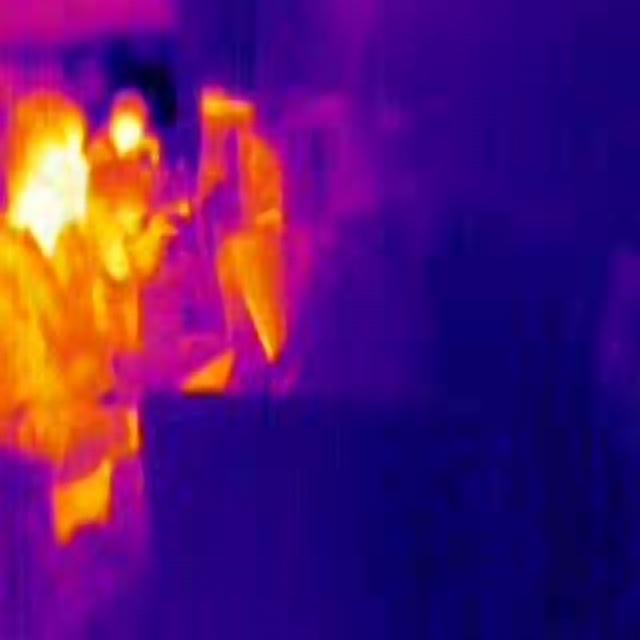
Detected objects:
label: person
label: person